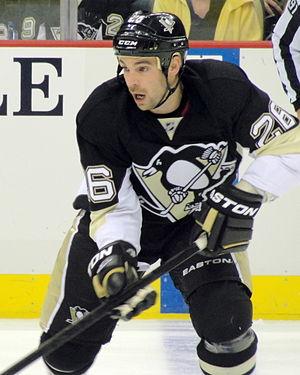
Steve H. Sullivan est un joueur professionnel canadien de hockey sur glace.